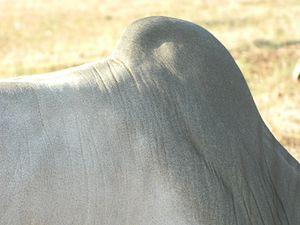
Une bosse est une excroissance s'élevant sur le dos de bovins et camélidés. Structure physiologique principalement faite de graisse, cette réserve énergétique permet à l'animal une adaptation aux rigueurs des saisons sèches et des périodes de disette.